Trivial name

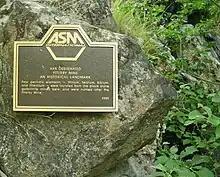
A plaque commemorating a mine in Ytterby where ore was obtained from which four new elements were isolated.

The common names used for pesticides did not become commonplace through repeated informal usage, The names are granted by ISO committee (TC81), who approve the common name according to ISO1750.